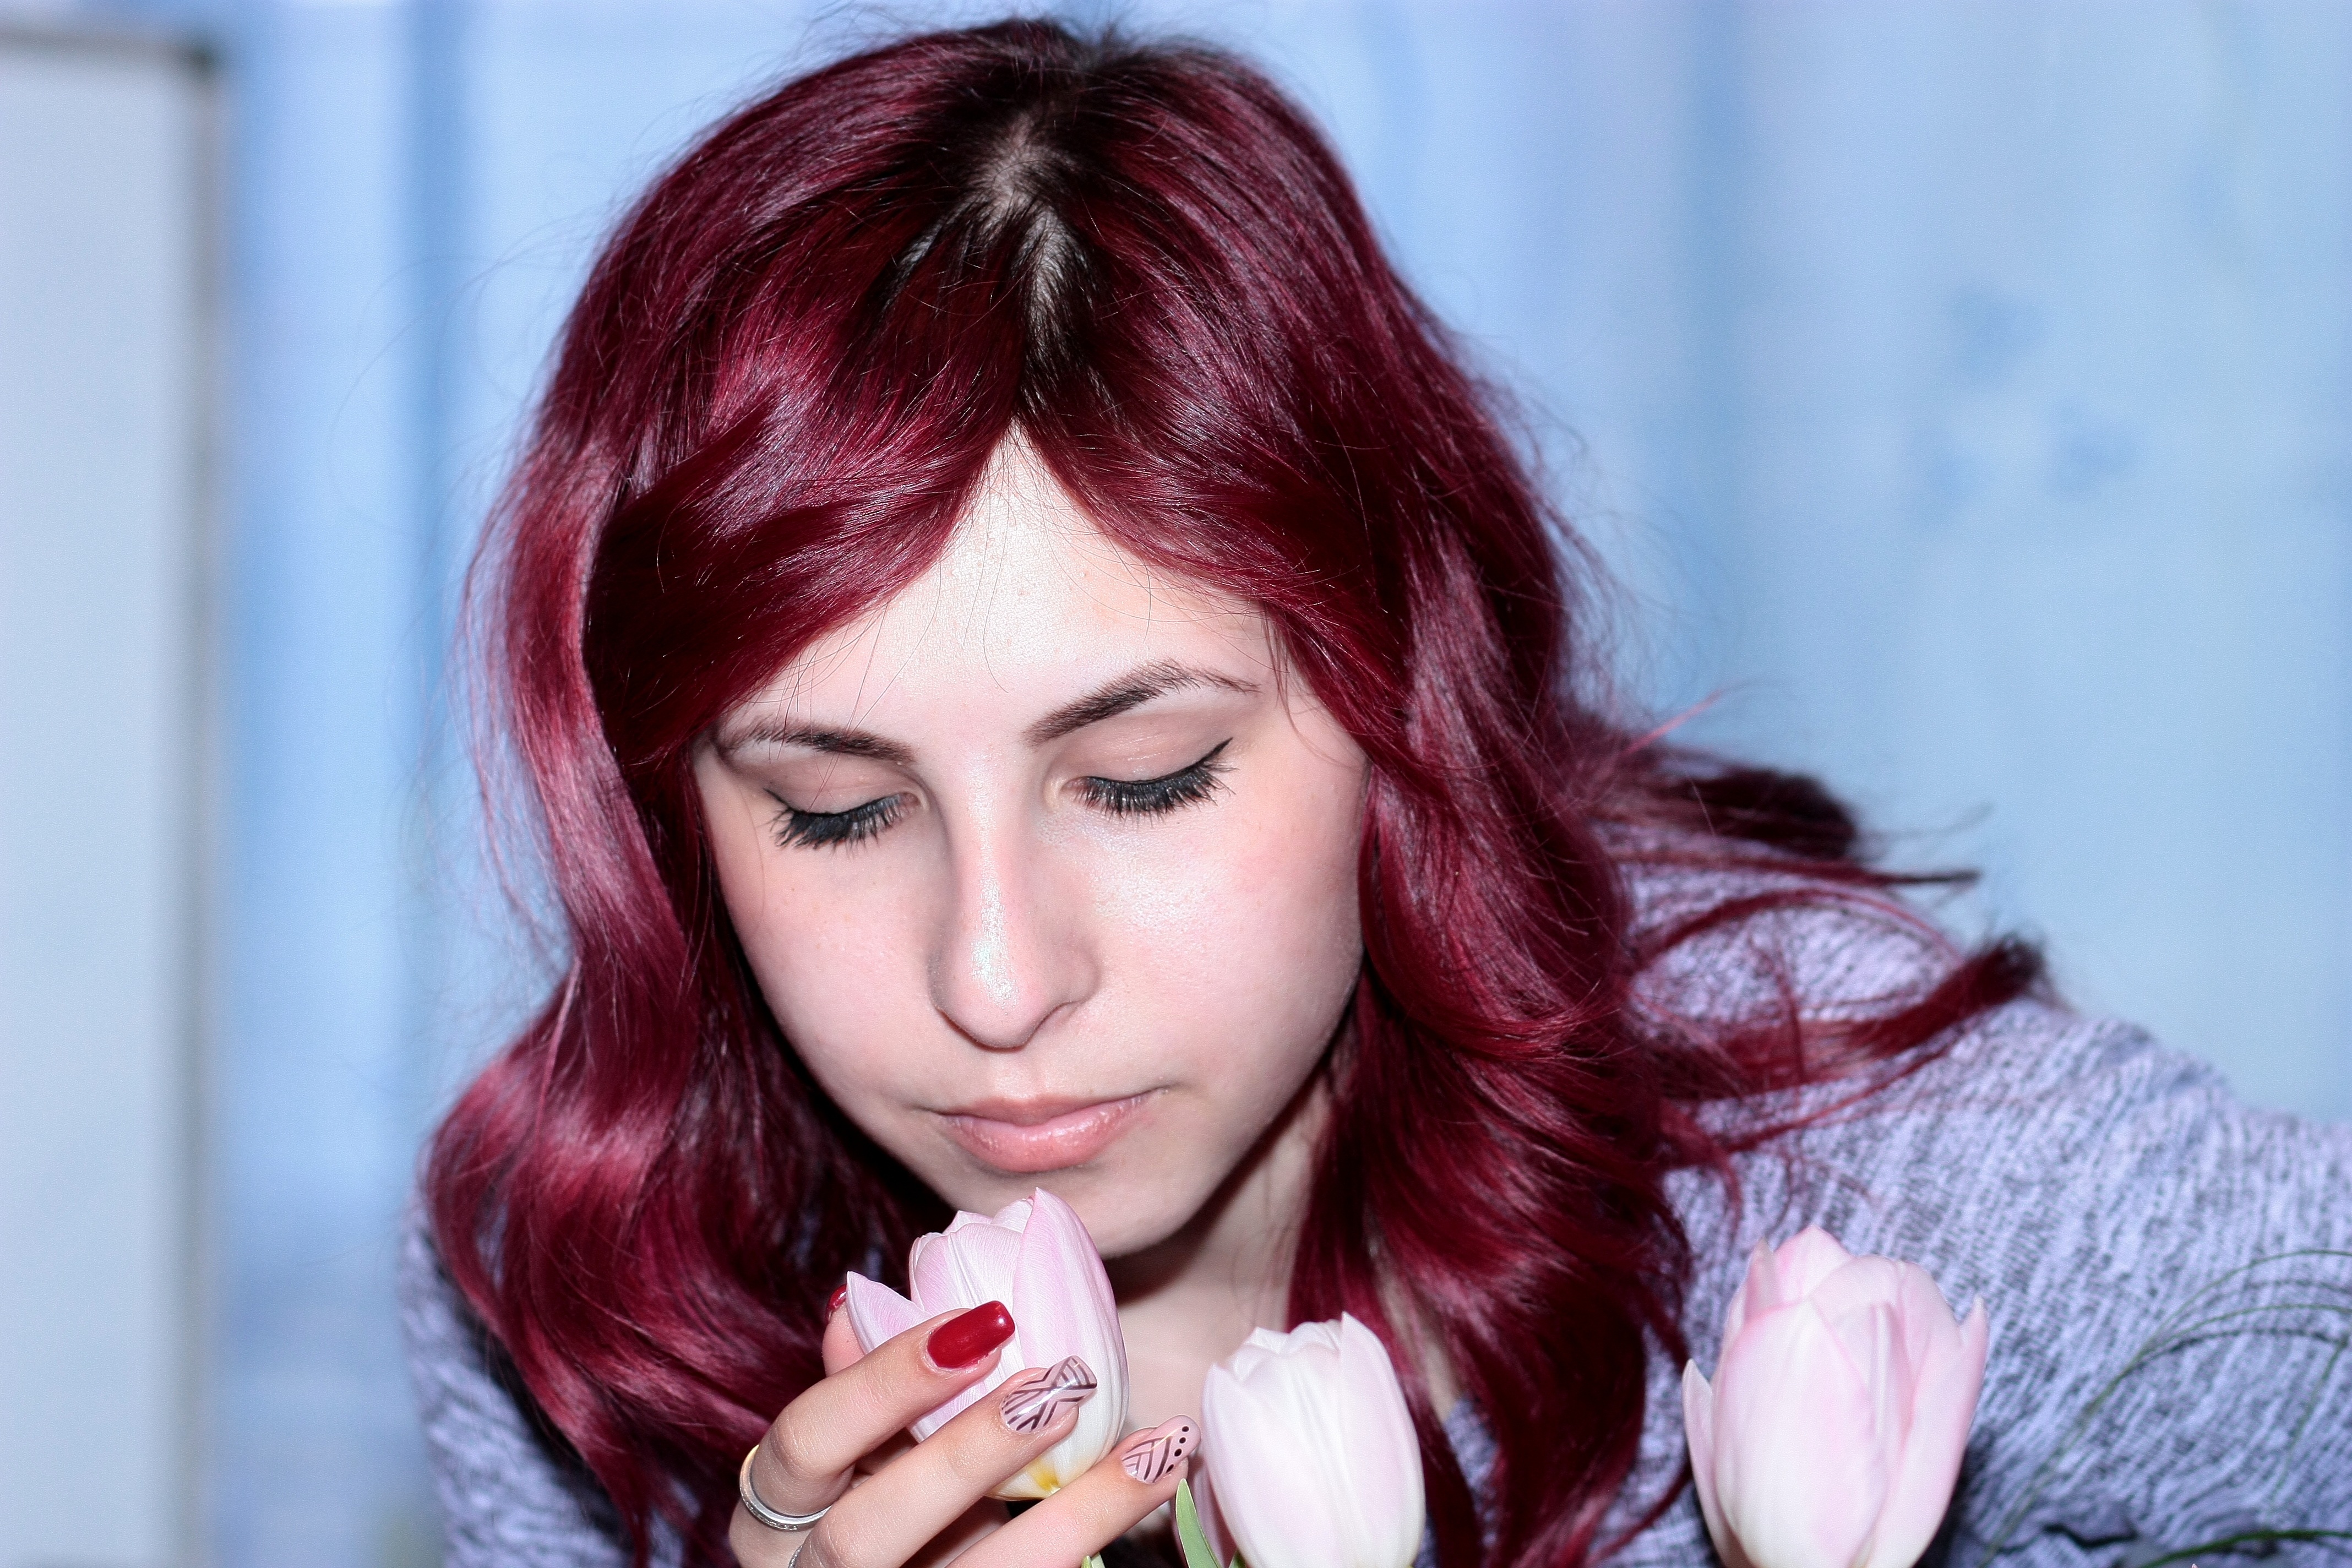
girl, hair, bouquet, model, red, color, pink, hairstyle, long hair, red hair, flowers, black hair, face, eye, beauty, blond, organ, tulips, brown hair, march 8, hair coloring, human hair color